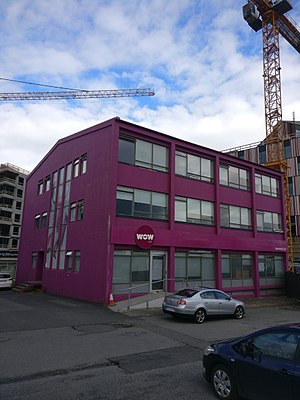
WOW air
Headquarters in Reykjavík
WOW air var et lavprisflyselskab fra Island. Selskabet havde hub på Keflavík International Airport og hovedkontor i landets hovedstad Reykjavík. WOW air blev etableret i 2011 og startede flyvningerne 1. juni 2012. Det lukkede ned den 28. marts 2019.